McGill University Faculty of Medicine and Health Sciences

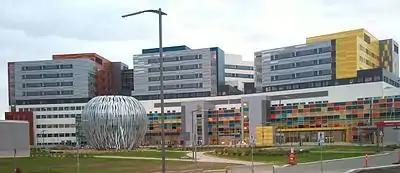
McGill University Health Centre's super hospital complex at the Glen Site opened in 2015

The faculty offers a four-year MDCM degree in medicine and surgery. The Faculty of Medicine and Health Sciences also offers joint degree programs with other disciplines including business (M.D.-M.B.A.) and science/engineering (M.D.-Ph.D.). There is also an accelerated program for selected graduates of the Quebec college system (PRE-MED-ADM or MED-P) that combines one year of science curriculum with the four-year M.D., C.M. degrees.